Newton Abbot

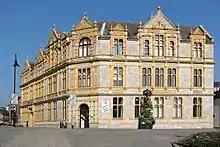
Passmore Edwards Public Library

The town council, which was previously based at the old town hall in Devon Square, is now based at Newton's Place at 43 Wolborough Street, which had been built in 1835 as St Leonard's Church (replacing the nearby medieval church of the same name which was demolished shortly afterwards apart from its tower). The former church at 43 Wolborough Street was converted to a museum, community space and town council headquarters, with the first council meeting in the building being held in June 2021. The building was formally opened on 1 April 2023. Teignbridge District Council also has its offices in the town, at Forde House.